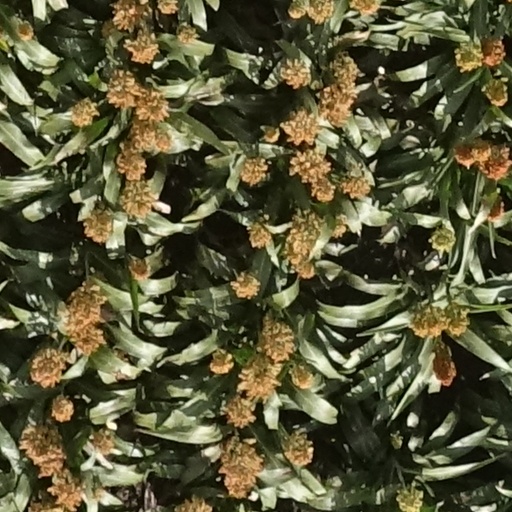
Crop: sorghum